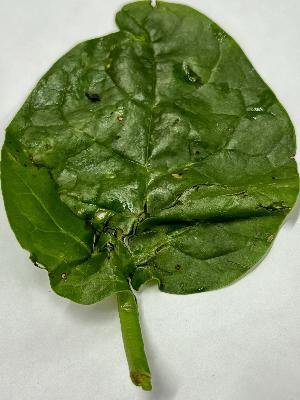
Label: Healthy-Leaf